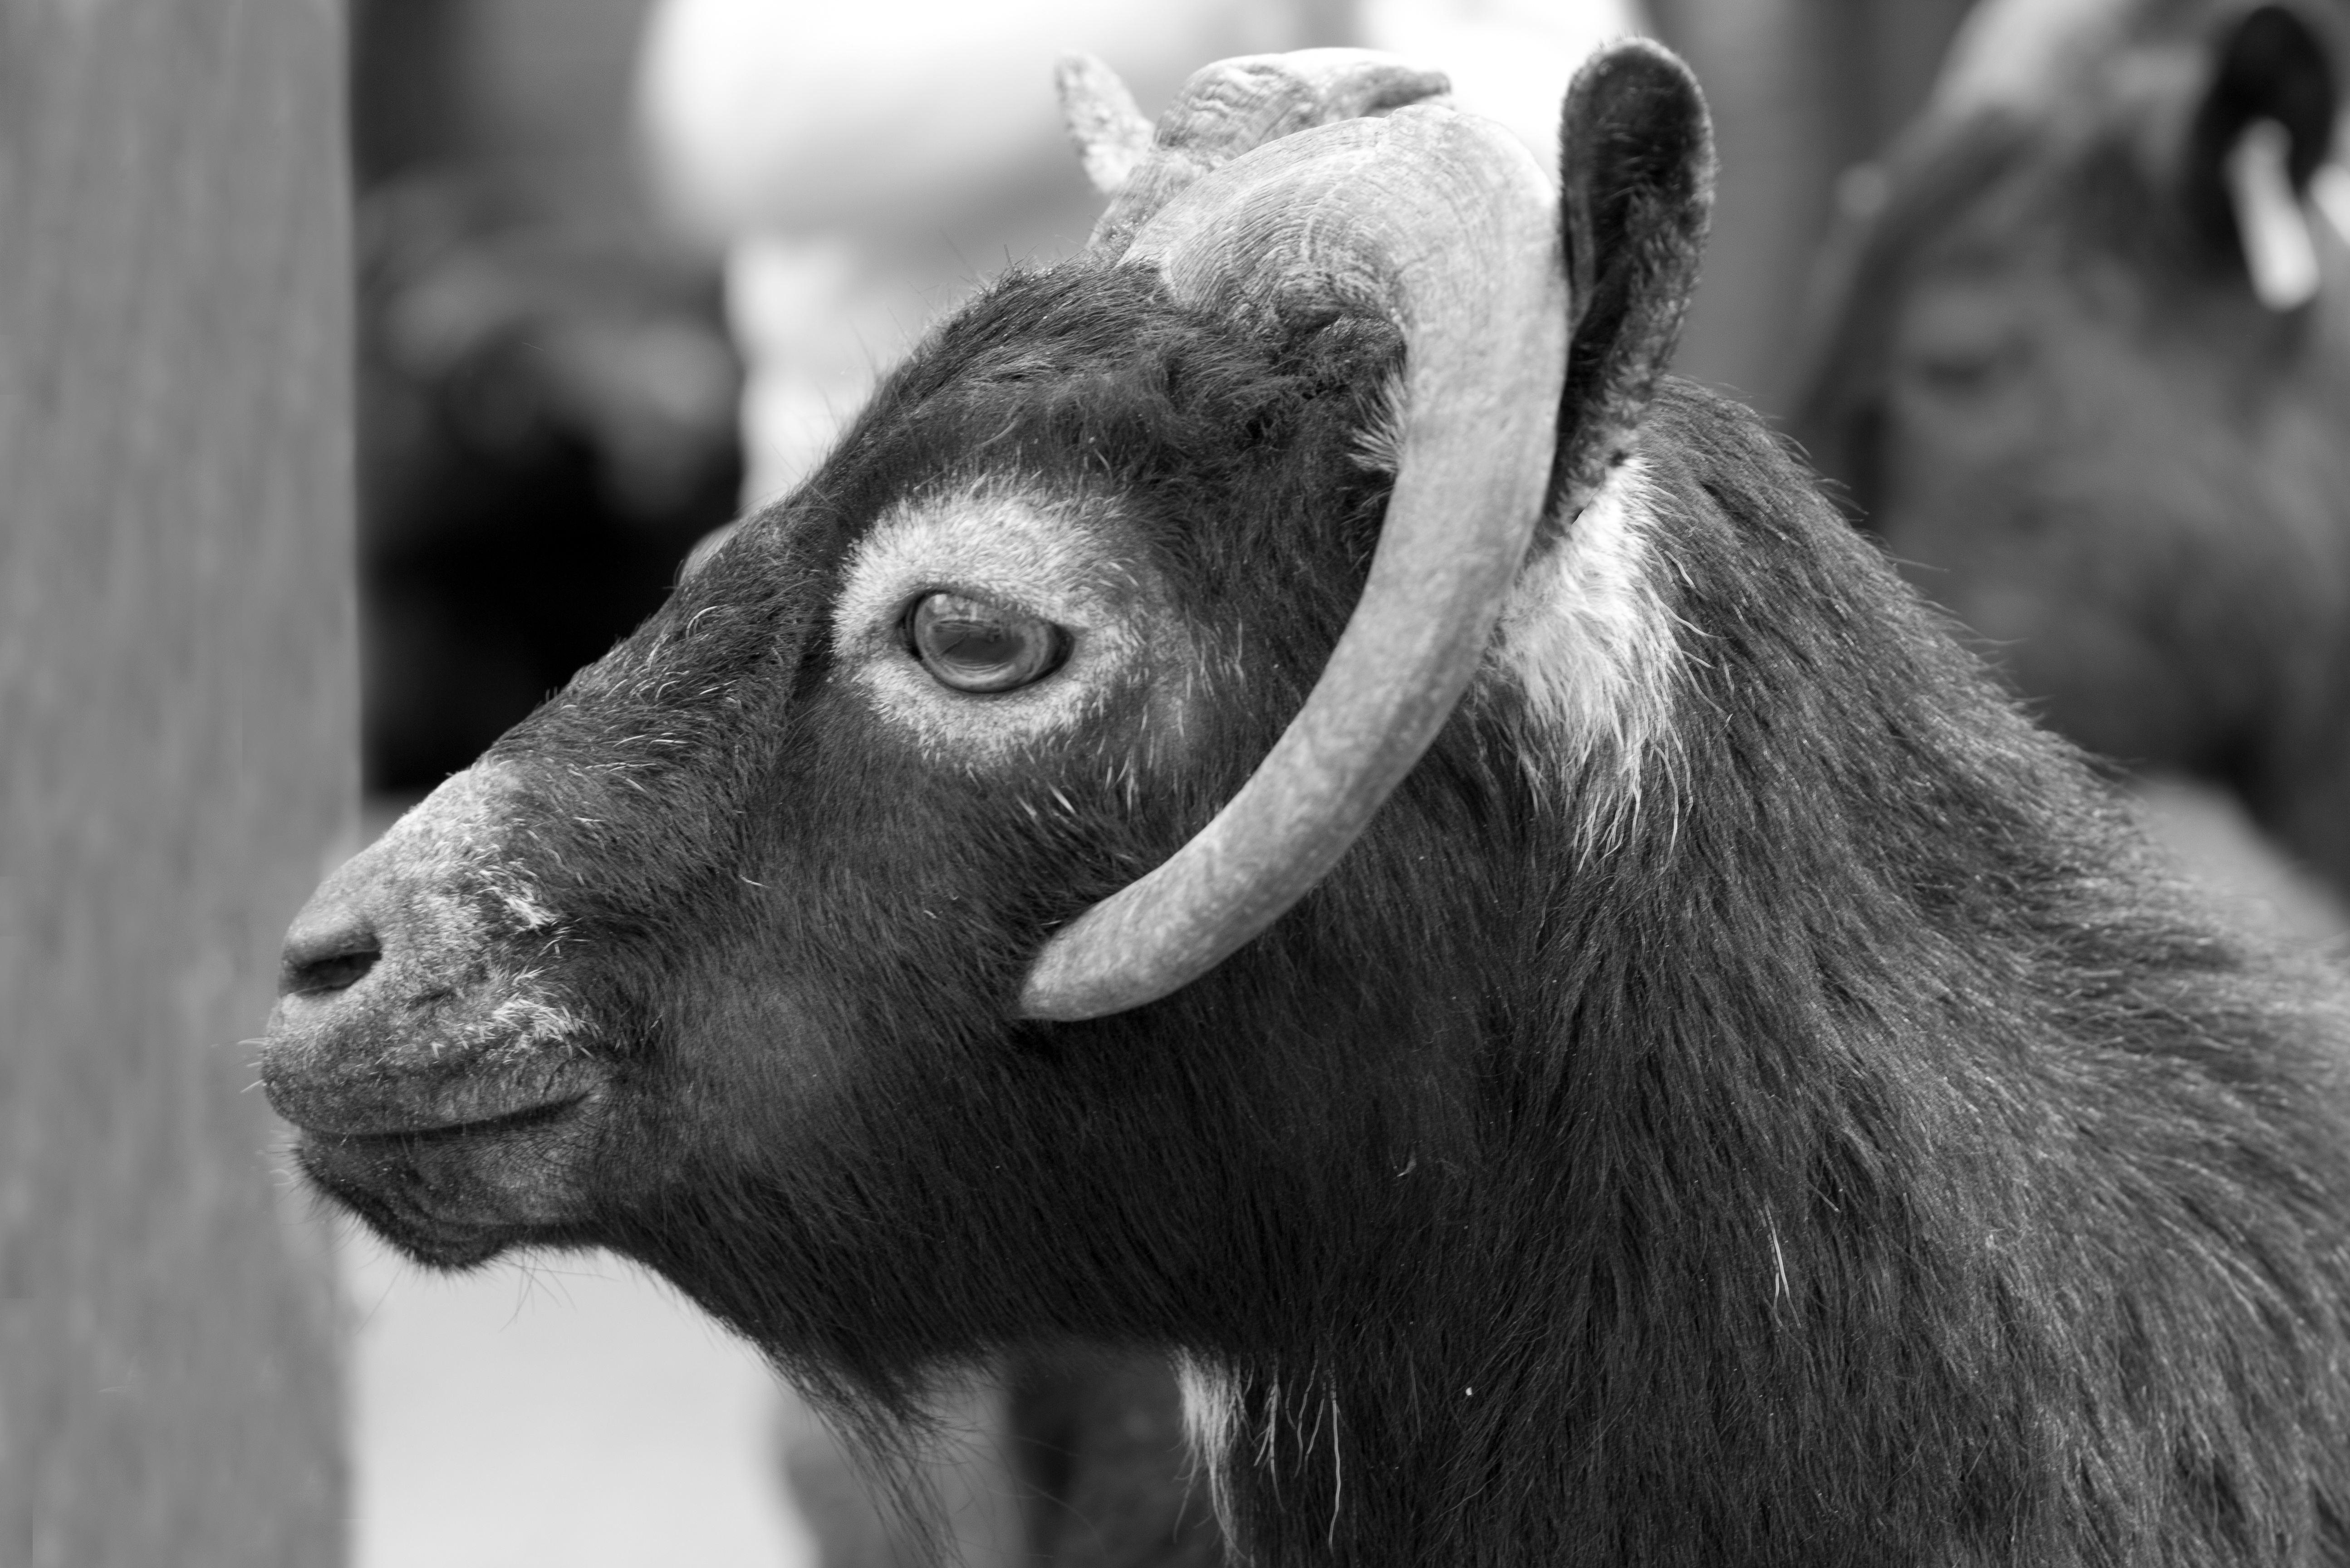
black and white, wildlife, goat, zoo, horn, mammal, black, monochrome, fauna, close up, head, vertebrate, animal portrait, monochrome photography, cattle like mammal